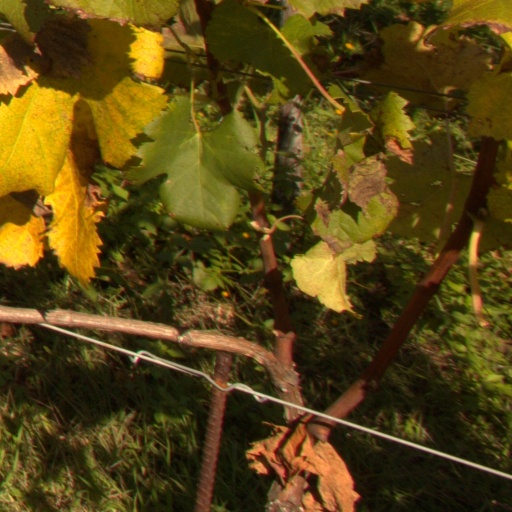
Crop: grape